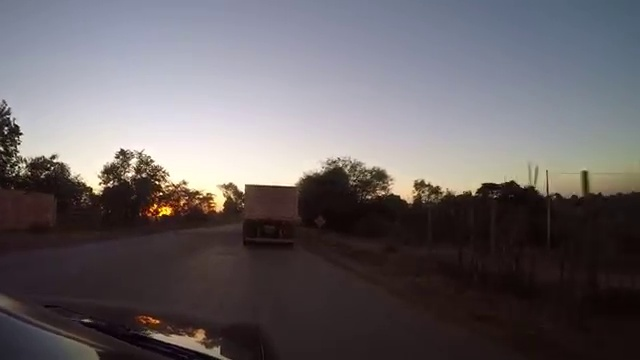
Fire: no
Smoke: no